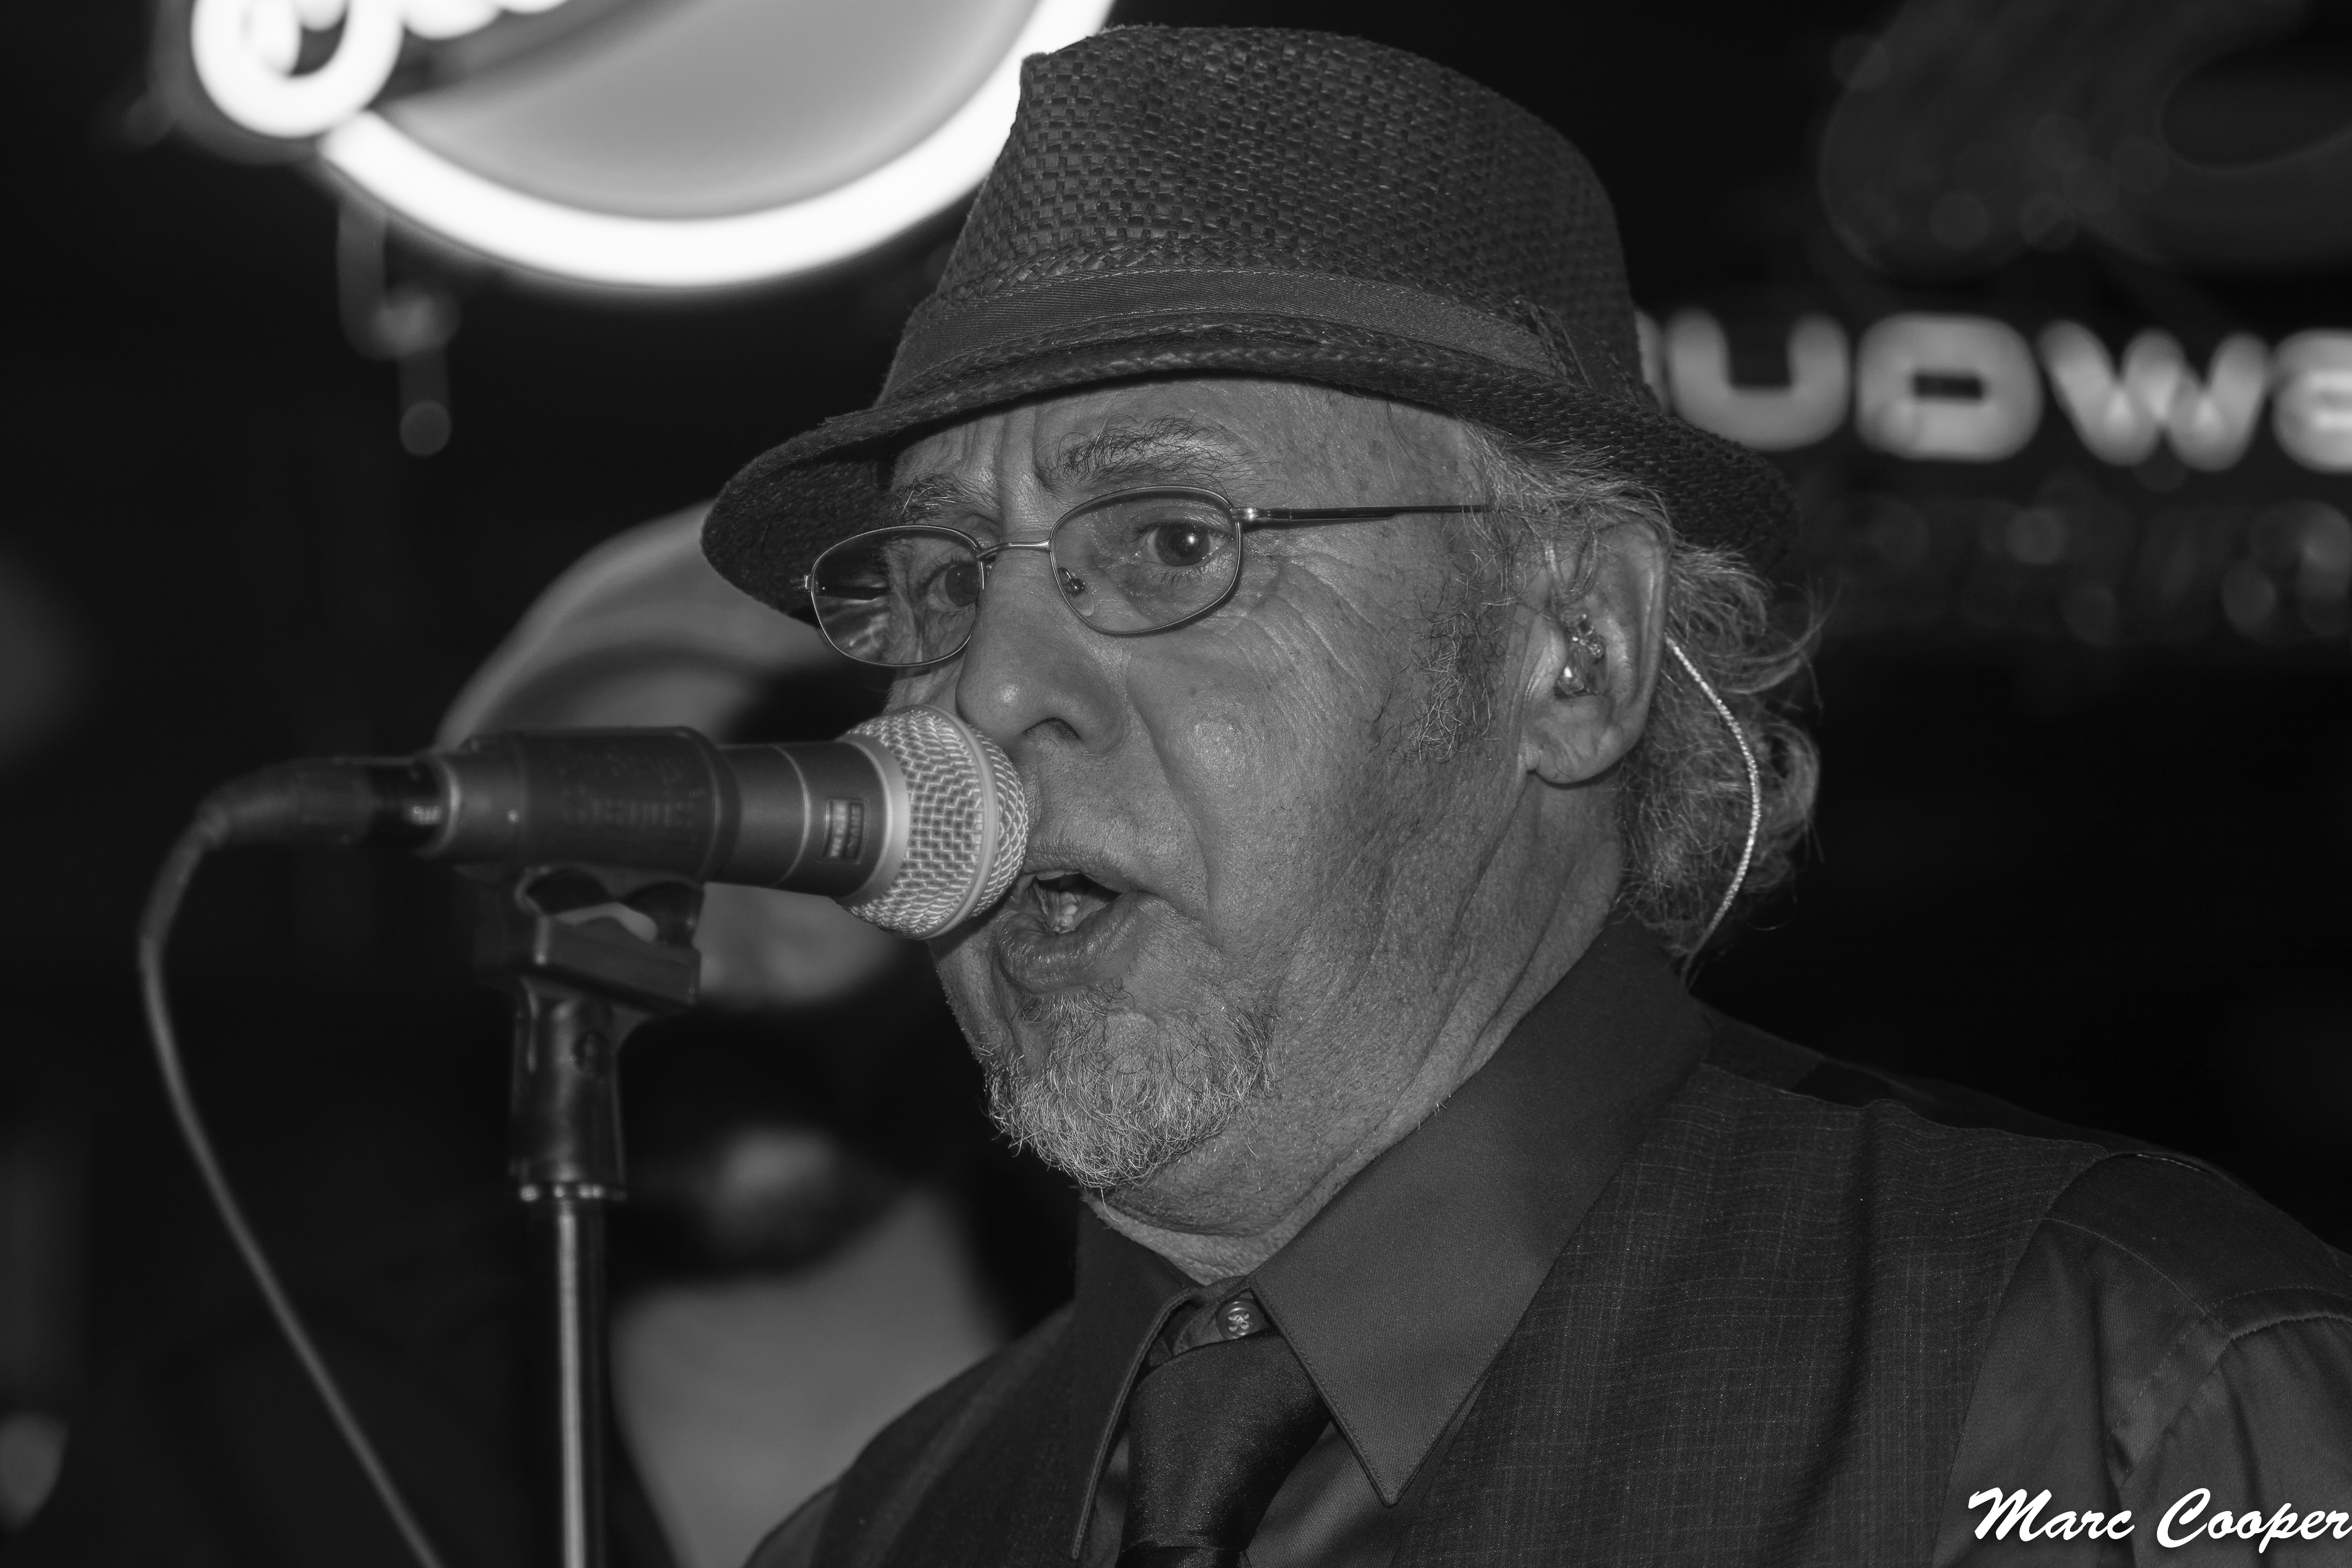
person, music, black and white, musician, black, monochrome, performance, singing, musicians, guitarist, drummer, mauisugarmill, gospel, littlefaithblues, losangeleblues, entertainment, singer songwriter, monochrome photography